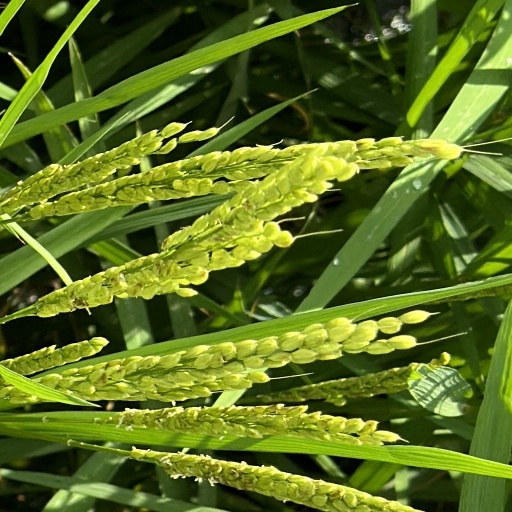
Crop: rice